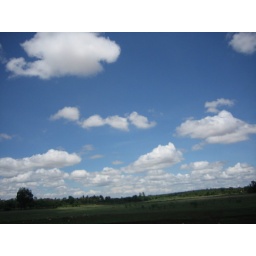
Don't the clouds look like cotton balls on the sky.... they have no worrie in the world.. relaxing....